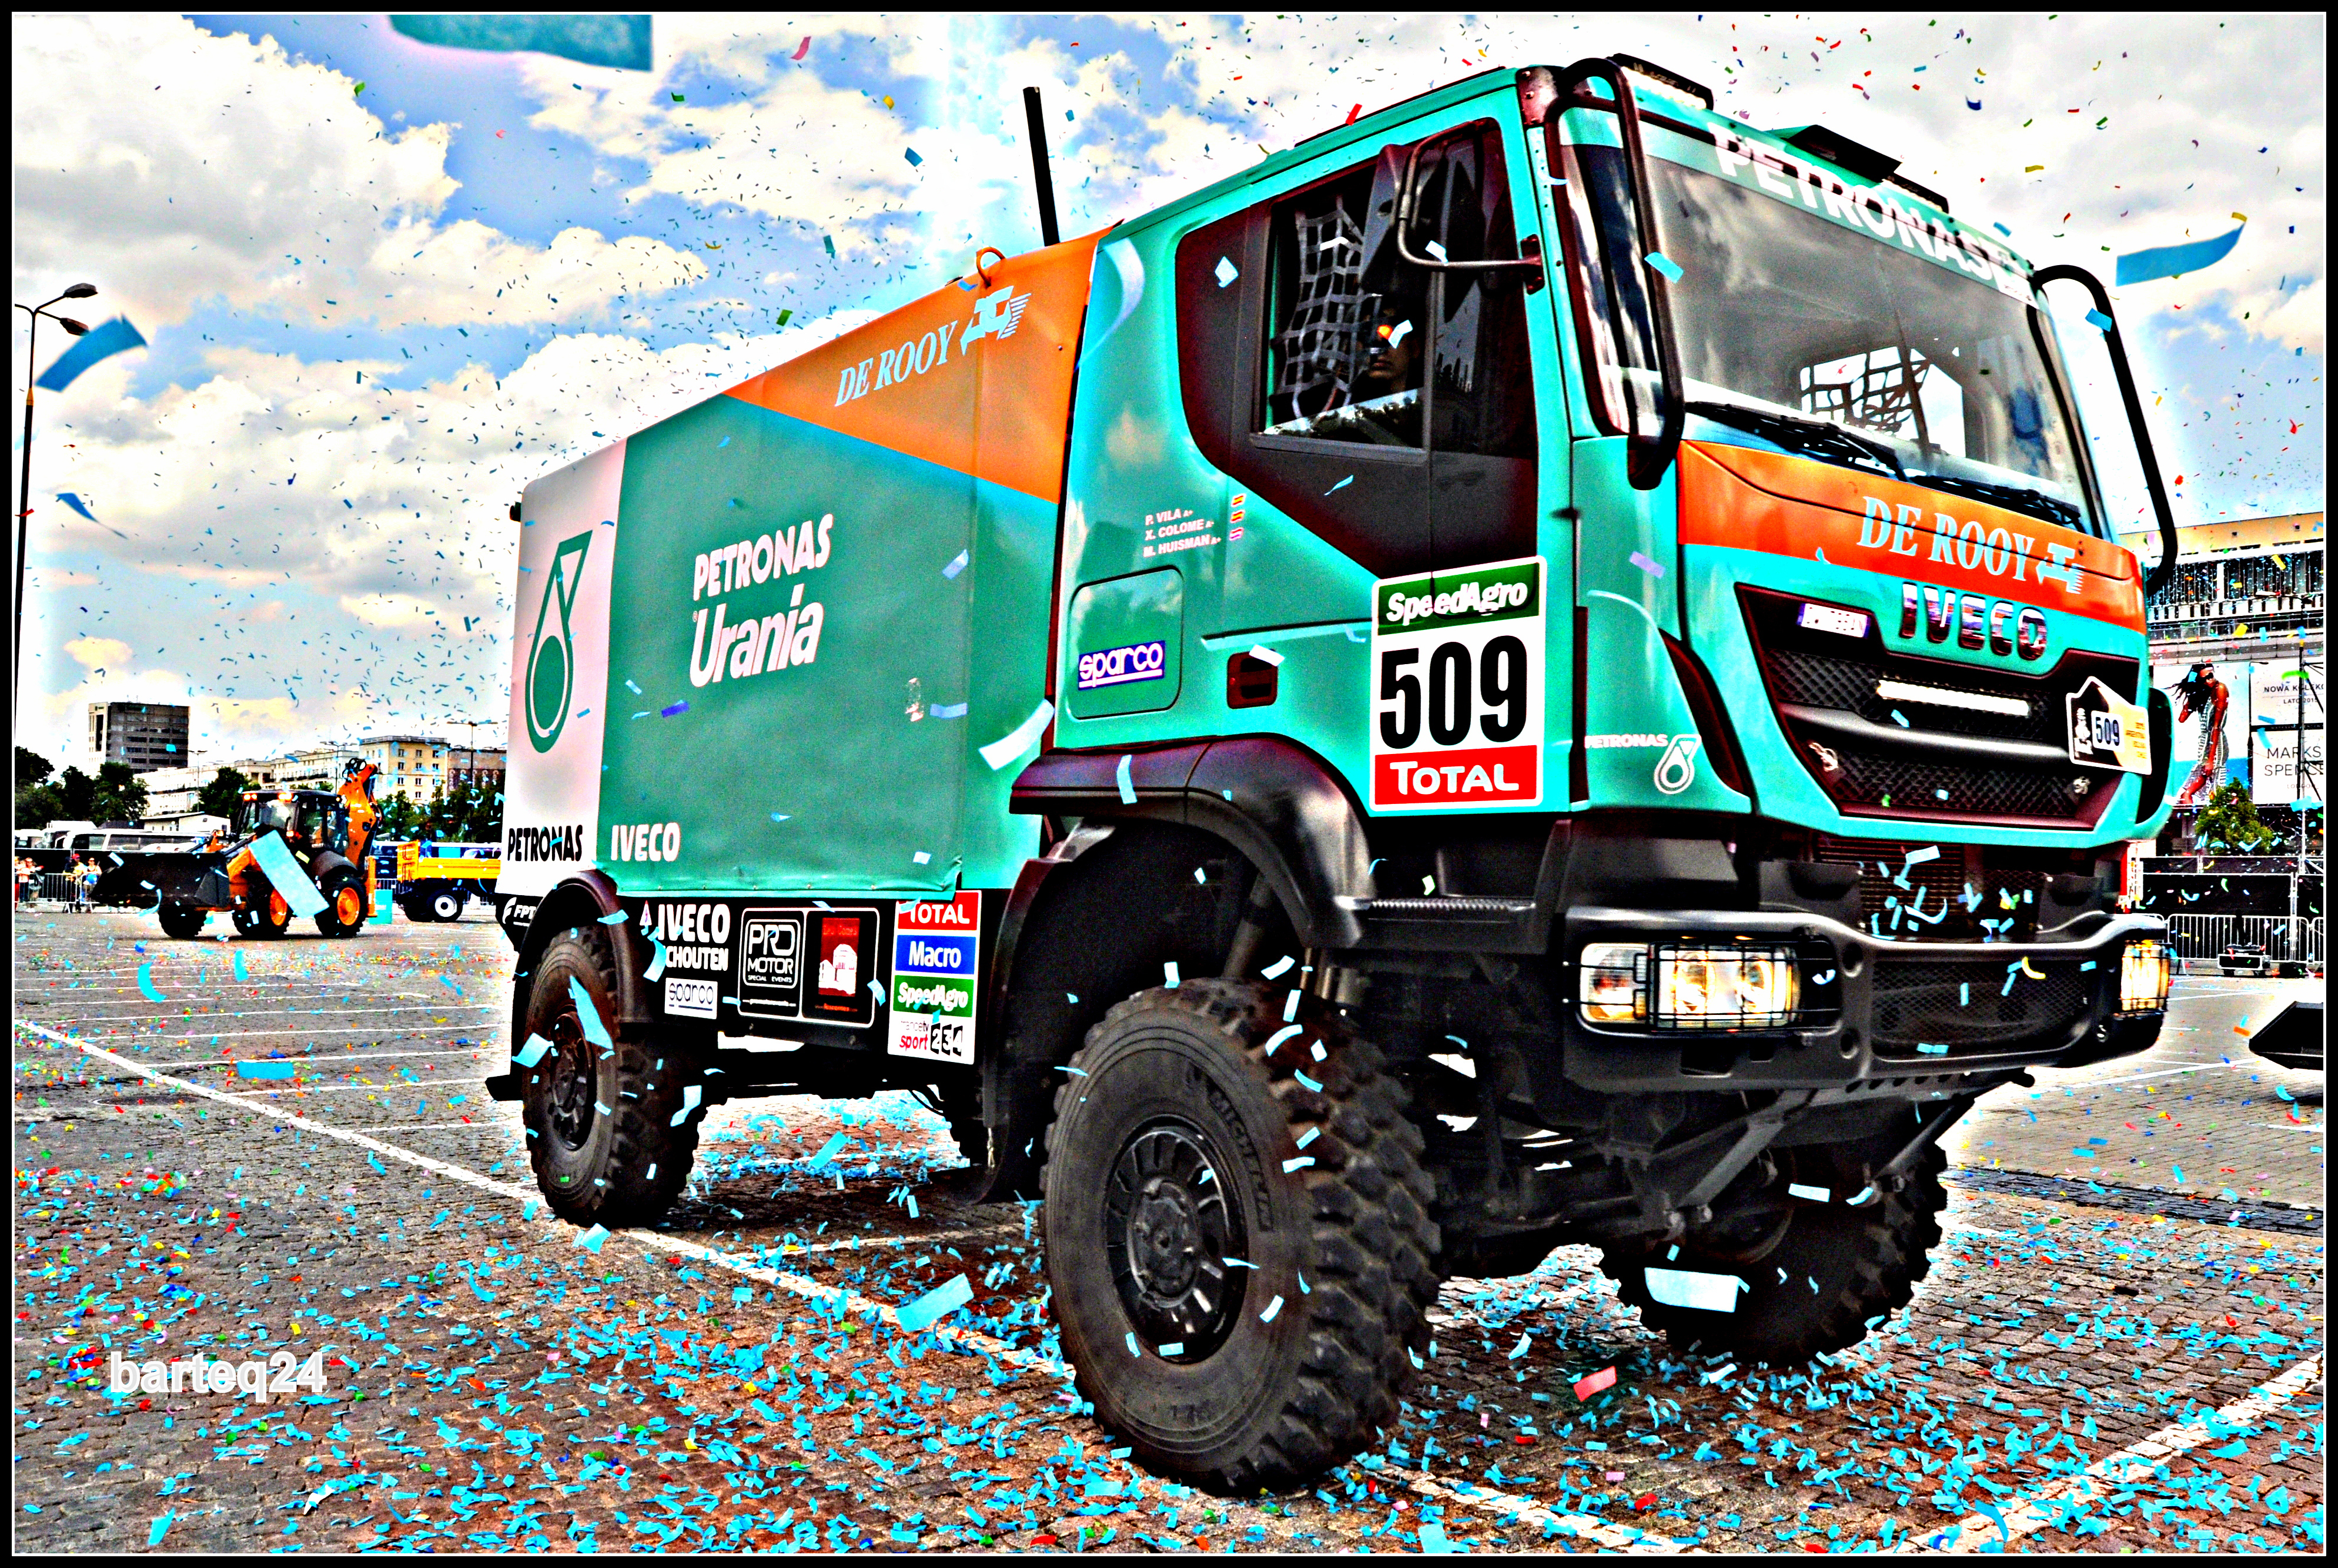
transport, europe, truck, vehicle, poland, europa, polska, warsaw, warszawa, mazovia, mazowsze, simon, iveco, pa ackulturyinauki, giuseppesimonato, ivecotrakkerevolution3, monster truck, land vehicle